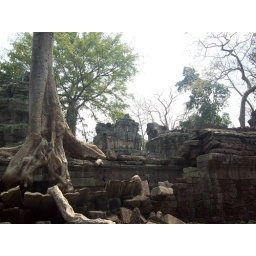
Amazing tree roots growing over the ancient walls